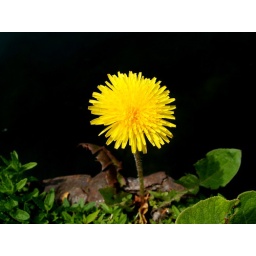
Dandelion flower against the inky blackness of the water in the canal.